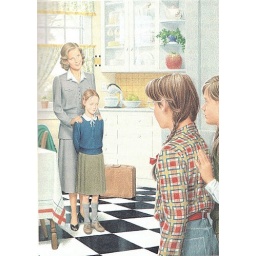
The three girls pounded up the stairs. Standing by the kitchen table was the English girl.